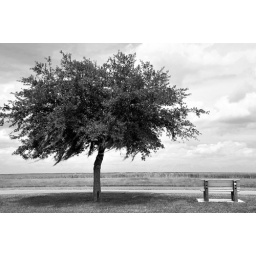
A lone tree and bench at the lake by my house. East Lake Tohopekaliga, Saint Cloud, FL.